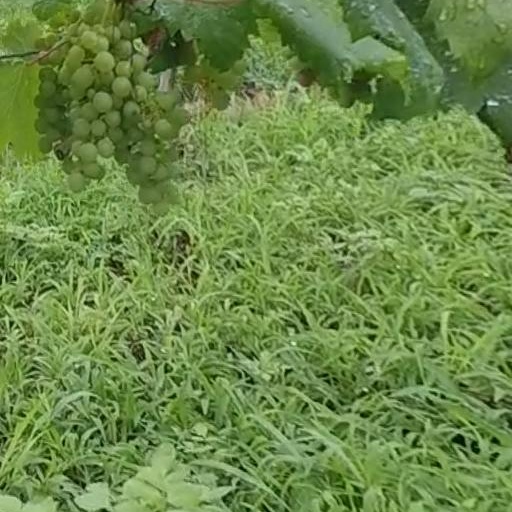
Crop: grape